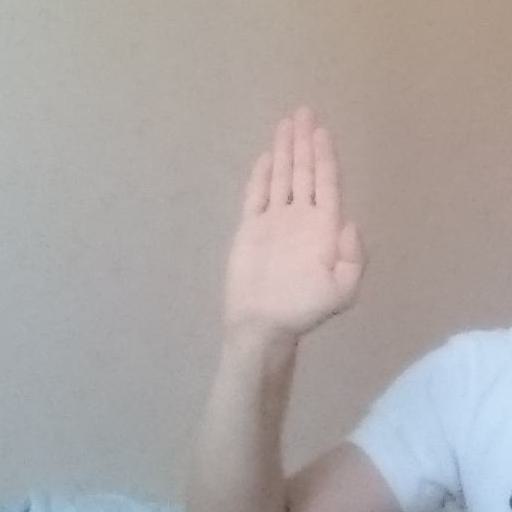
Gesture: stop